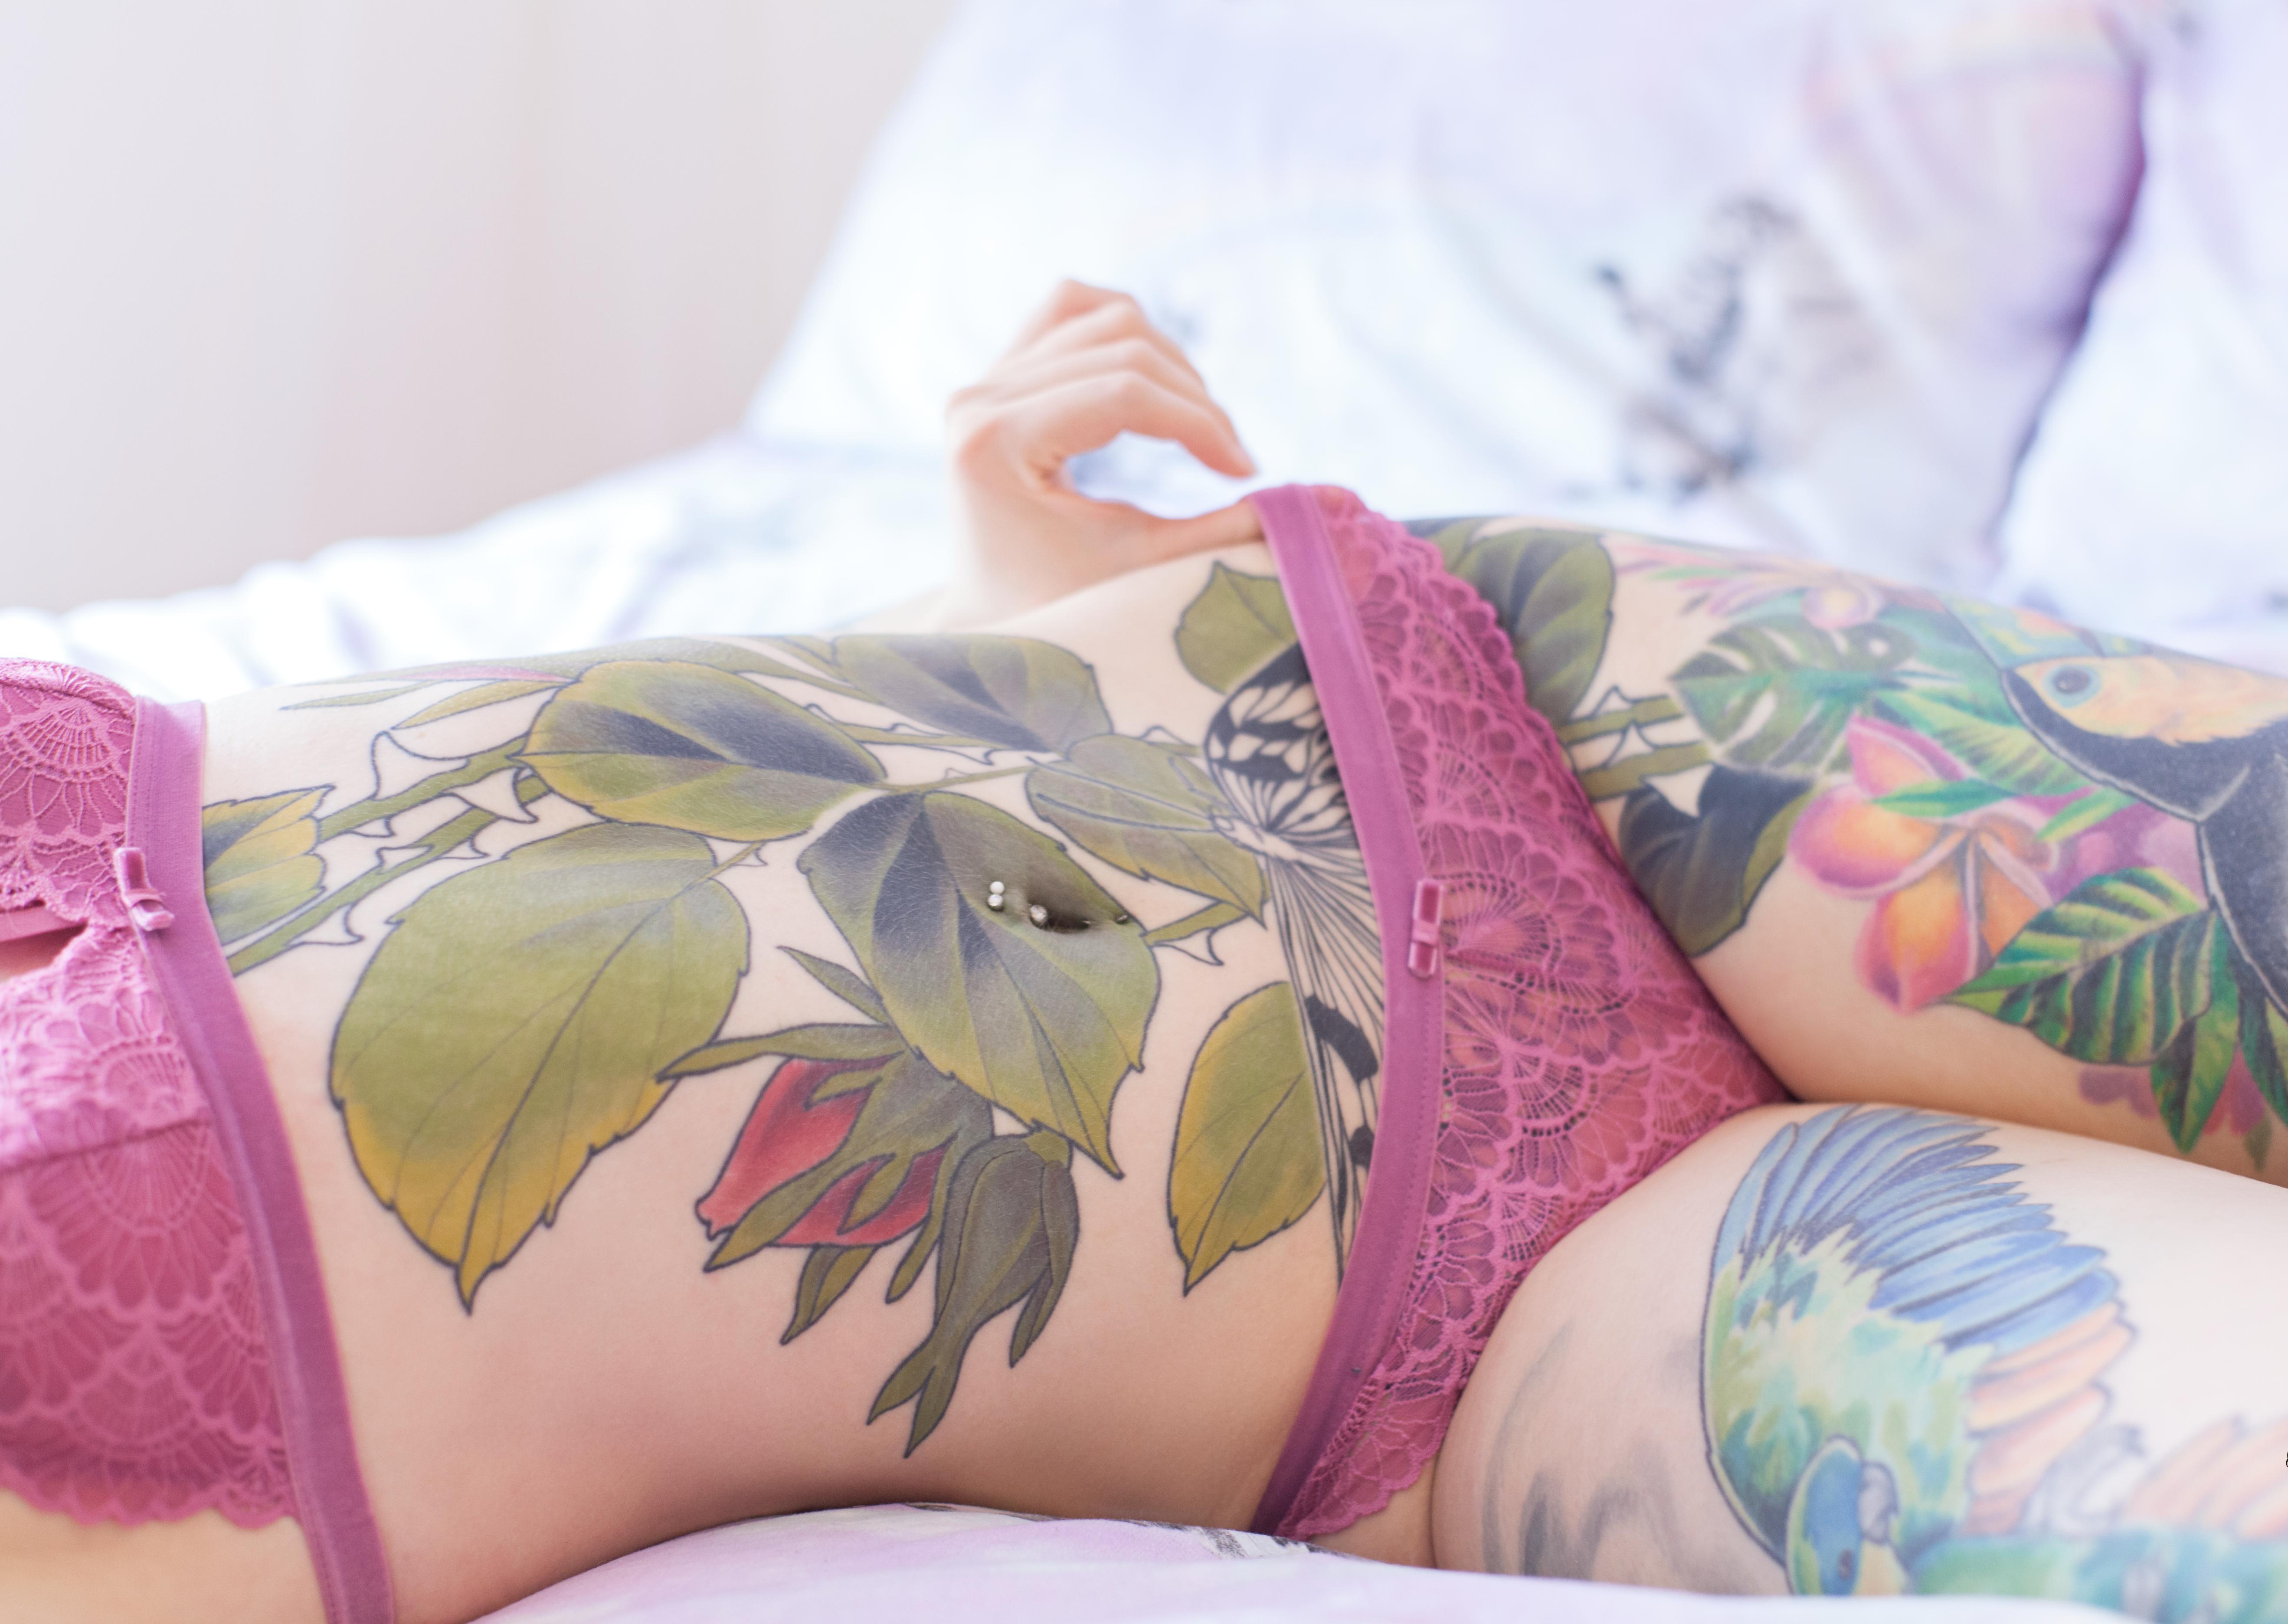
tattoo, person, people, girl, woman, hair, cute, thigh, leg, pink, arm, undergarment, lingerie, cushion, joint, hand, pillow, textile, throw pillow, plant, abdomen, flesh, human leg, furniture, pattern, trunk, flower